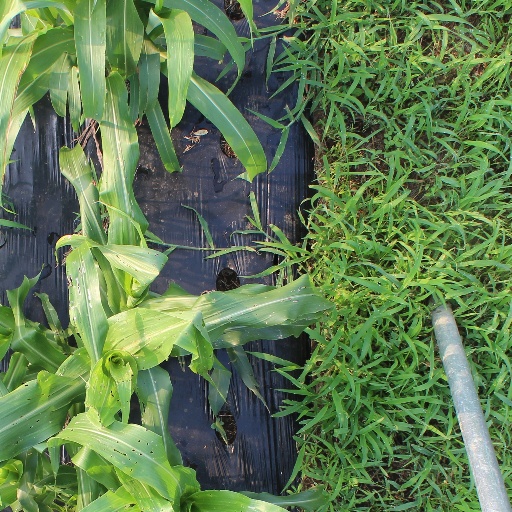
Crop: sorghum